Ubica

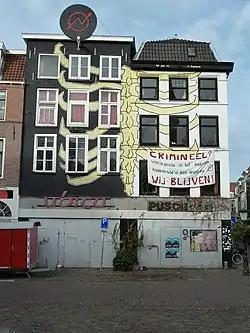
Ubica while occupied by squatters in 2010

The two buildings were squatted in February 1992. The squatters repaired the buildings and lived there in a group of 15 people. They organised various activities such as the PUSCII hacklab, infoshop Schism, art collective De Wilde Ganzen, freeshop Tranendaal, the Black Lentil cafe, cargo bike hire and a venue for concerts and art exhibitions.